Caen

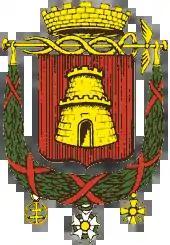
The coat of arms of Caen

Joël Bruneau was re-elected mayor in the 2020 municipal elections.